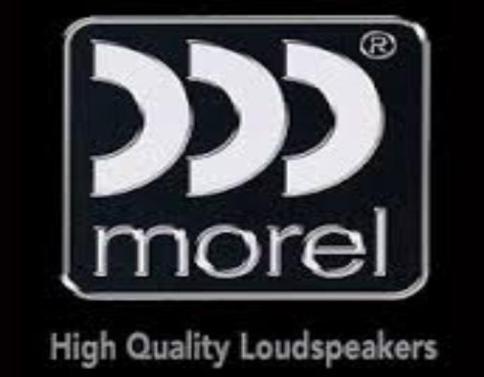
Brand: morel
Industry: Leisure